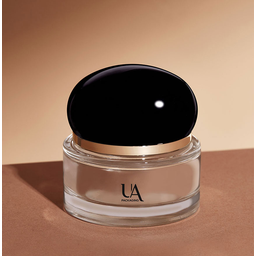
Label: glass